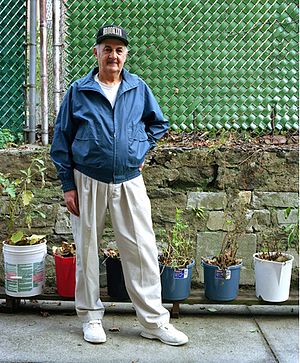
Erik Øckenholt
Erik Øckenholt, Gardens # 9, 2000, C-print, 110x90cm, Statens Museum for Kunst.
Erik Øckenholt, Gardens # 9, 2000, C-print, 90x110 cm. Statens Museum for Kunst
Erik Øckenholt er en dansk billedkunstner.